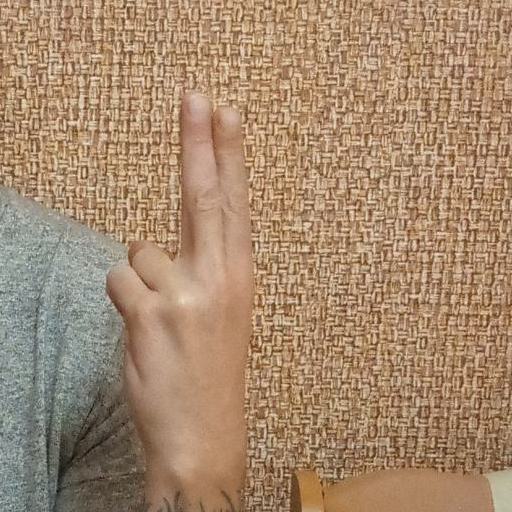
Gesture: two_up_inverted